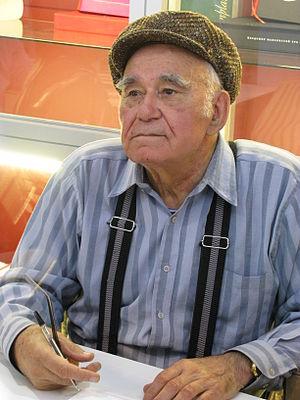
Vassili Mikhaïlovitch Peskov est un écrivain, journaliste, photographe, voyageur et écologiste russe.